Joey Bishop

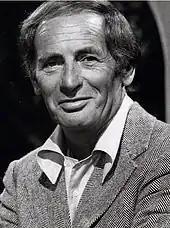
Bishop appearing on "The Tonight Show Starring Johnny Carson",

Bishop began his career in the 1930s when he skipped his final semester of high school to form a comedy trio with two other boys, performing in nightclubs and burlesque houses in Pennsylvania, New Jersey, and throughout the East Coast. The boys were not related, but called themselves the "Bishop Brothers", borrowing the name of their driver, Glenn Bishop, with each adopting "Bishop" as their stage name. The act was originally made up of Morris "Rummy" Spector, Joey, and Sammy Reisman - who soon dropped out and was replaced by Mel Farber - and were individually known as Rummy Bishop, Joey Bishop, and Mel Bishop - stage names they would keep throughout their careers. The act broke up when Rummy was drafted during World War II, with Joey Bishop continuing as a solo performer until he himself was drafted in 1942. Bishop would later include his former partners in his projects, with Rummy Bishop having a small role in "Oceans 11" and Mel Bishop appeared in several roles on "The Joey Bishop Show", including one episode. "Must the Show Go On?" in which all three "Bishop Brothers" were reunited for the first time since the 1940s.